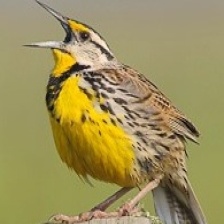
Species: EASTERN MEADOWLARK
Scientific name: STURNELLA MAGNA